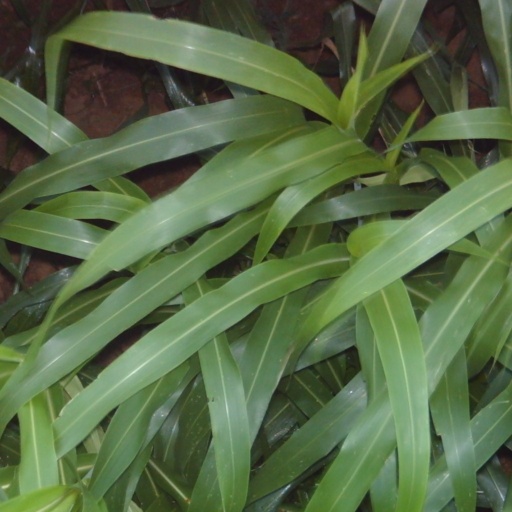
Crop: sorghum